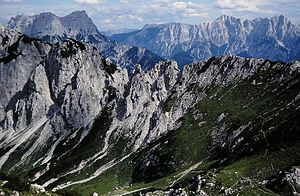
Ennstaler Alperne / Afgrænsning / Gesäuse - Enns floddalen
Udsigt over ryggen på Haller Mauern (Admonter Warte) til Gesäuse-bjergene.
Ennstaler Alperne, Alperne i Enns-dalen, er en bjergkæde i de nordlige kalkalper. De er primært beliggende i den østrigske delstat Steiermark og en del i delstaten Oberösterreich.